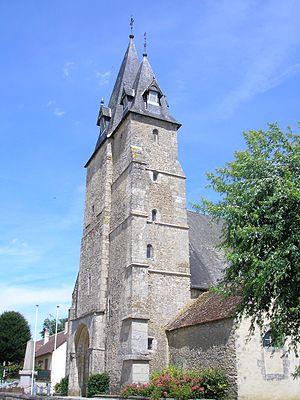
Essay est une commune française, située dans le département de l'Orne en région Normandie, peuplée de 531 habitants.